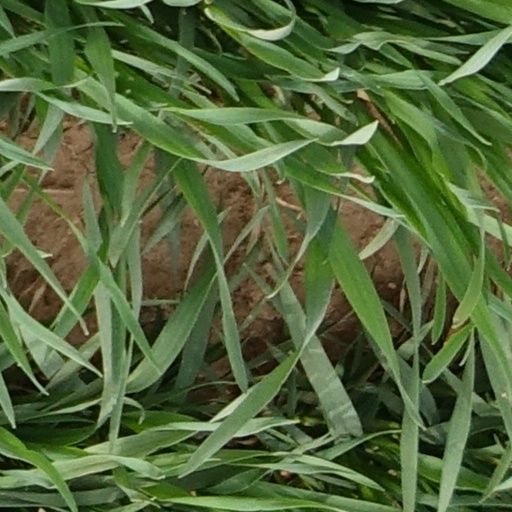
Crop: wheat